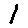
Label: 1